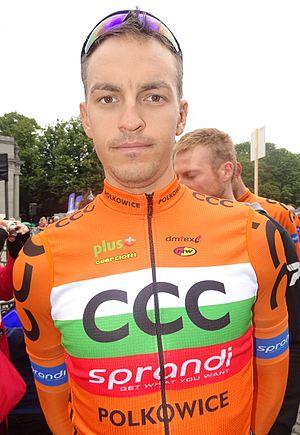
Brussels Cycling Classic 2015.
Nikolay Mihaylov, né le 8 avril 1988 à Svilengrad, est un coureur cycliste bulgare.